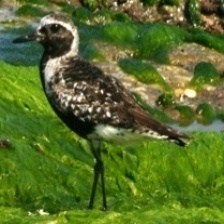
Species: GREY PLOVER
Scientific name: PLUVIALIS SQUATAROLA